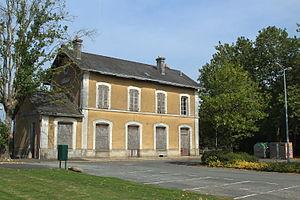
La gare de Boussay - La Bruffière est une gare ferroviaire française de la ligne de Clisson à Cholet, située sur le territoire de la commune de Boussay, près de La Bruffière, dans le département de la Loire-Atlantique, en région Pays de la Loire.